Lisio

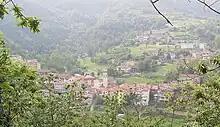
Lisio Piazza

Lisio is a "comune" (municipality) in the Province of Cuneo in the Italian region Piedmont, located about south of Turin and about east of Cuneo. As of 31 December 2004, it had a population of 237 and an area of .